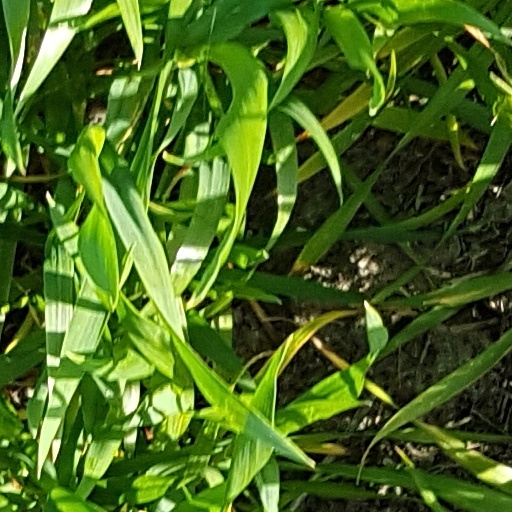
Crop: wheat